Question: Please indicate a possible affordance area of the bench that can be used for sitting
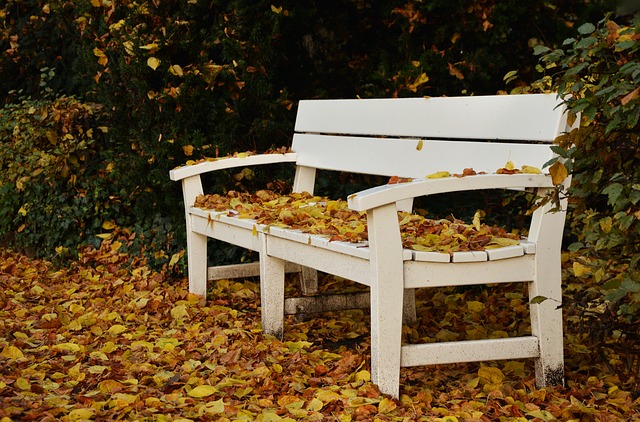
Answer: [189.5, 190, 531.5, 260]